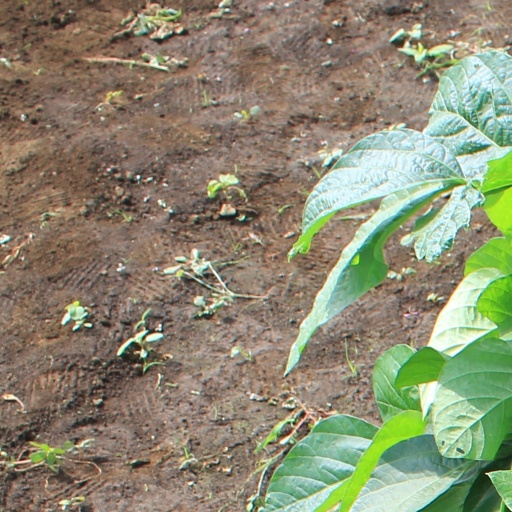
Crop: soybean